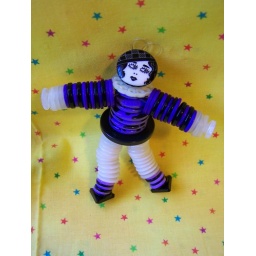
This little girl is made with 90 purple, black, and white buttons. Her face is a etched button etched in Brazil.